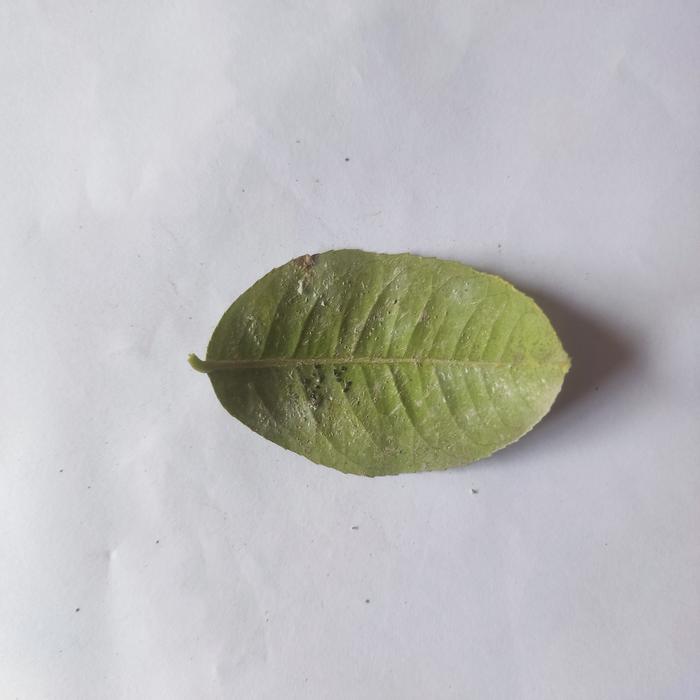
Crop: Lemon
Leaf condition: Sooty_Mold